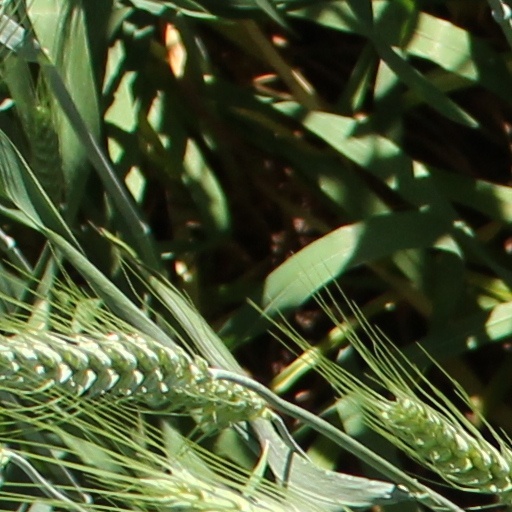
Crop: wheat